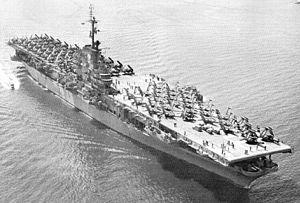
L’USS Essex était un porte-avions de la marine des États-Unis pendant la Seconde Guerre mondiale, essentiellement dans l'océan Pacifique. Il fut le quatrième navire de la marine américaine à porter ce nom. Il fut la tête de série de la plus importante classe de porte-avions jamais construite à ce jour.